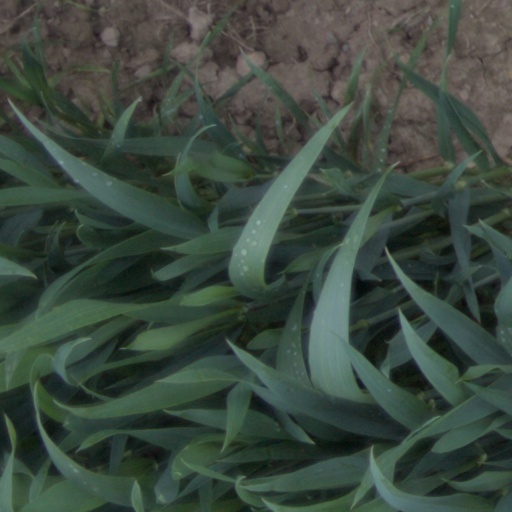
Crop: wheat